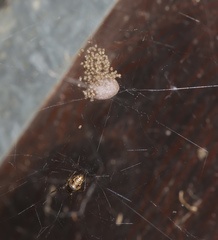
Species: Parasteatoda_tepidariorum